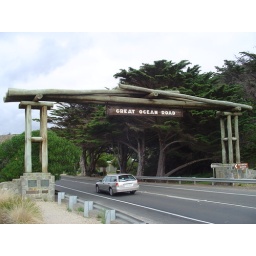
great ocean road is an important tourist destination in the south of australia (near melbourne).